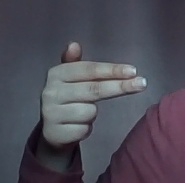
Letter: ghain